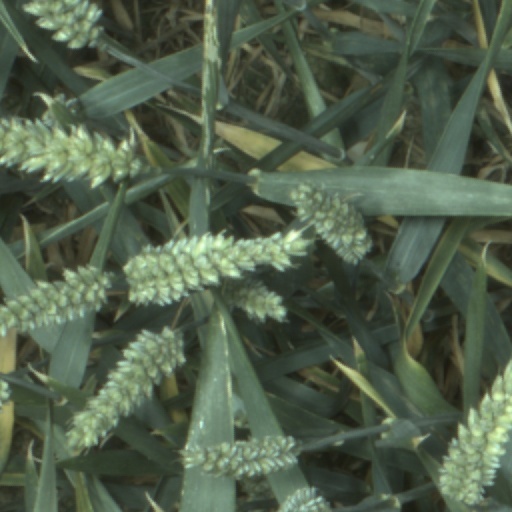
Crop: wheat